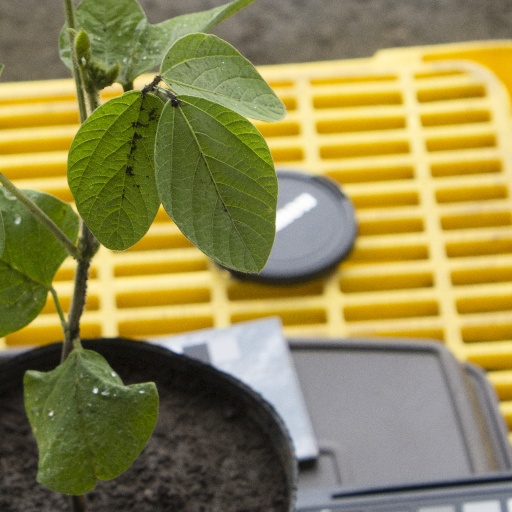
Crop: soybean